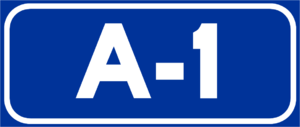
Saint-Sébastien, officiellement Donostia en basque et San Sebastián en espagnol, est une ville du Nord de l'Espagne, capitale de la province du Guipuscoa, dans la Communauté autonome basque. Elle est le siège du diocèse de Saint-Sébastien et de la province maritime de Saint-Sébastien.
San Sebastián de los Reyes est une commune espagnole de la Communauté de Madrid située à 18 kilomètres au nord de la capitale espagnole, Madrid. La superficie de la commune est de 59,62 km² et elle comptait au 1ᵉʳ janvier 2014, 83 329 habitants. La ville est connue communément sous le nom de "Sanse", et elle est surnommée "La petite Pampelune" en raison de ses encierros.
L'autoroute espagnole A-1 E05 aussi appelée Autovía del Norte est une des six autoroutes radiales d'Espagne qui permet de relier Madrid à la frontière entre le Guipuscoa et la Navarre à hauteur de l'échangeur 405, non loin du col d'Etxegarate où elle se connecte à la vétuste route nationale espagnole N-I qui assure la continuité autoroutière jusqu'à Saint-Sébastien et la France.